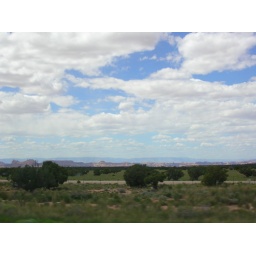
Which is why it might look so beautiful. I love how you can see the pink rocks in the distance.